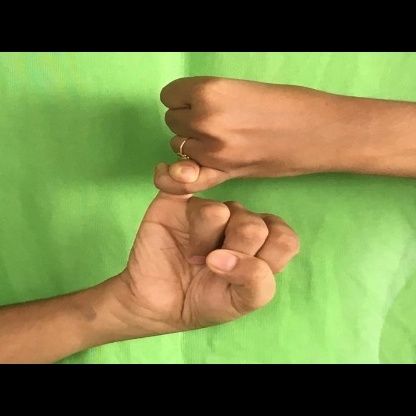
Mudra: Kilaka